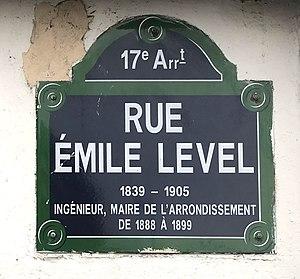
Image de Paris, septembre 2018.
La rue Émile-Level est une voie située dans le quartier des Épinettes du 17ᵉ arrondissement de Paris.